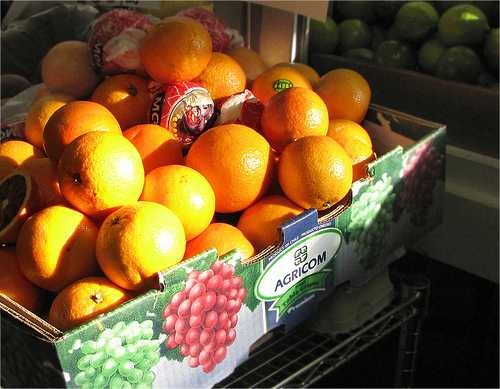
Label: Orange